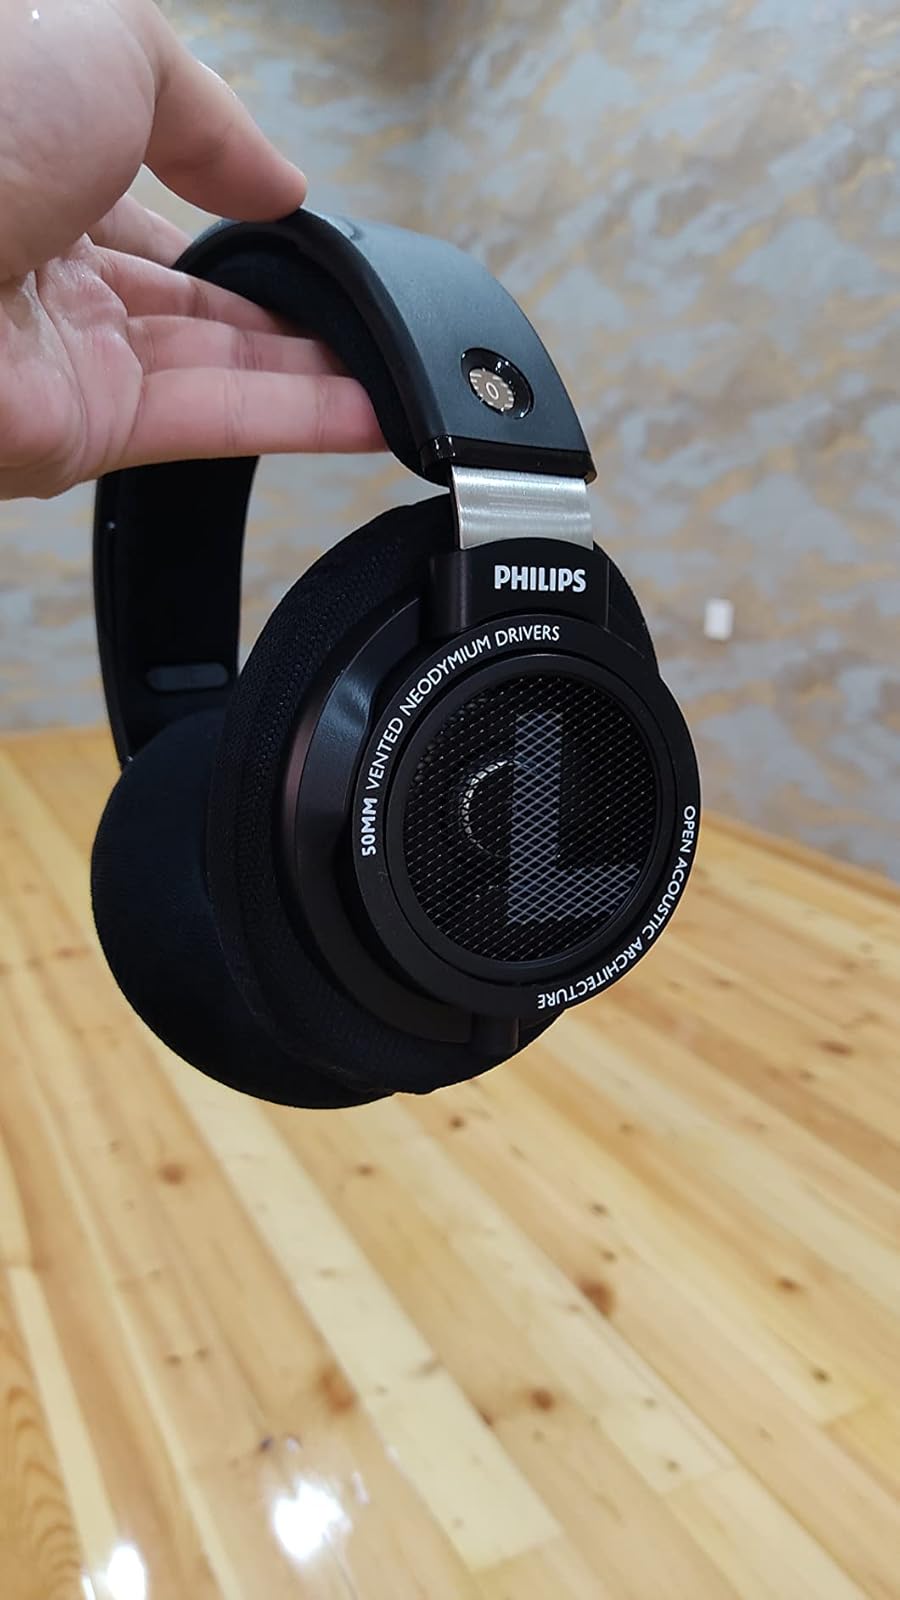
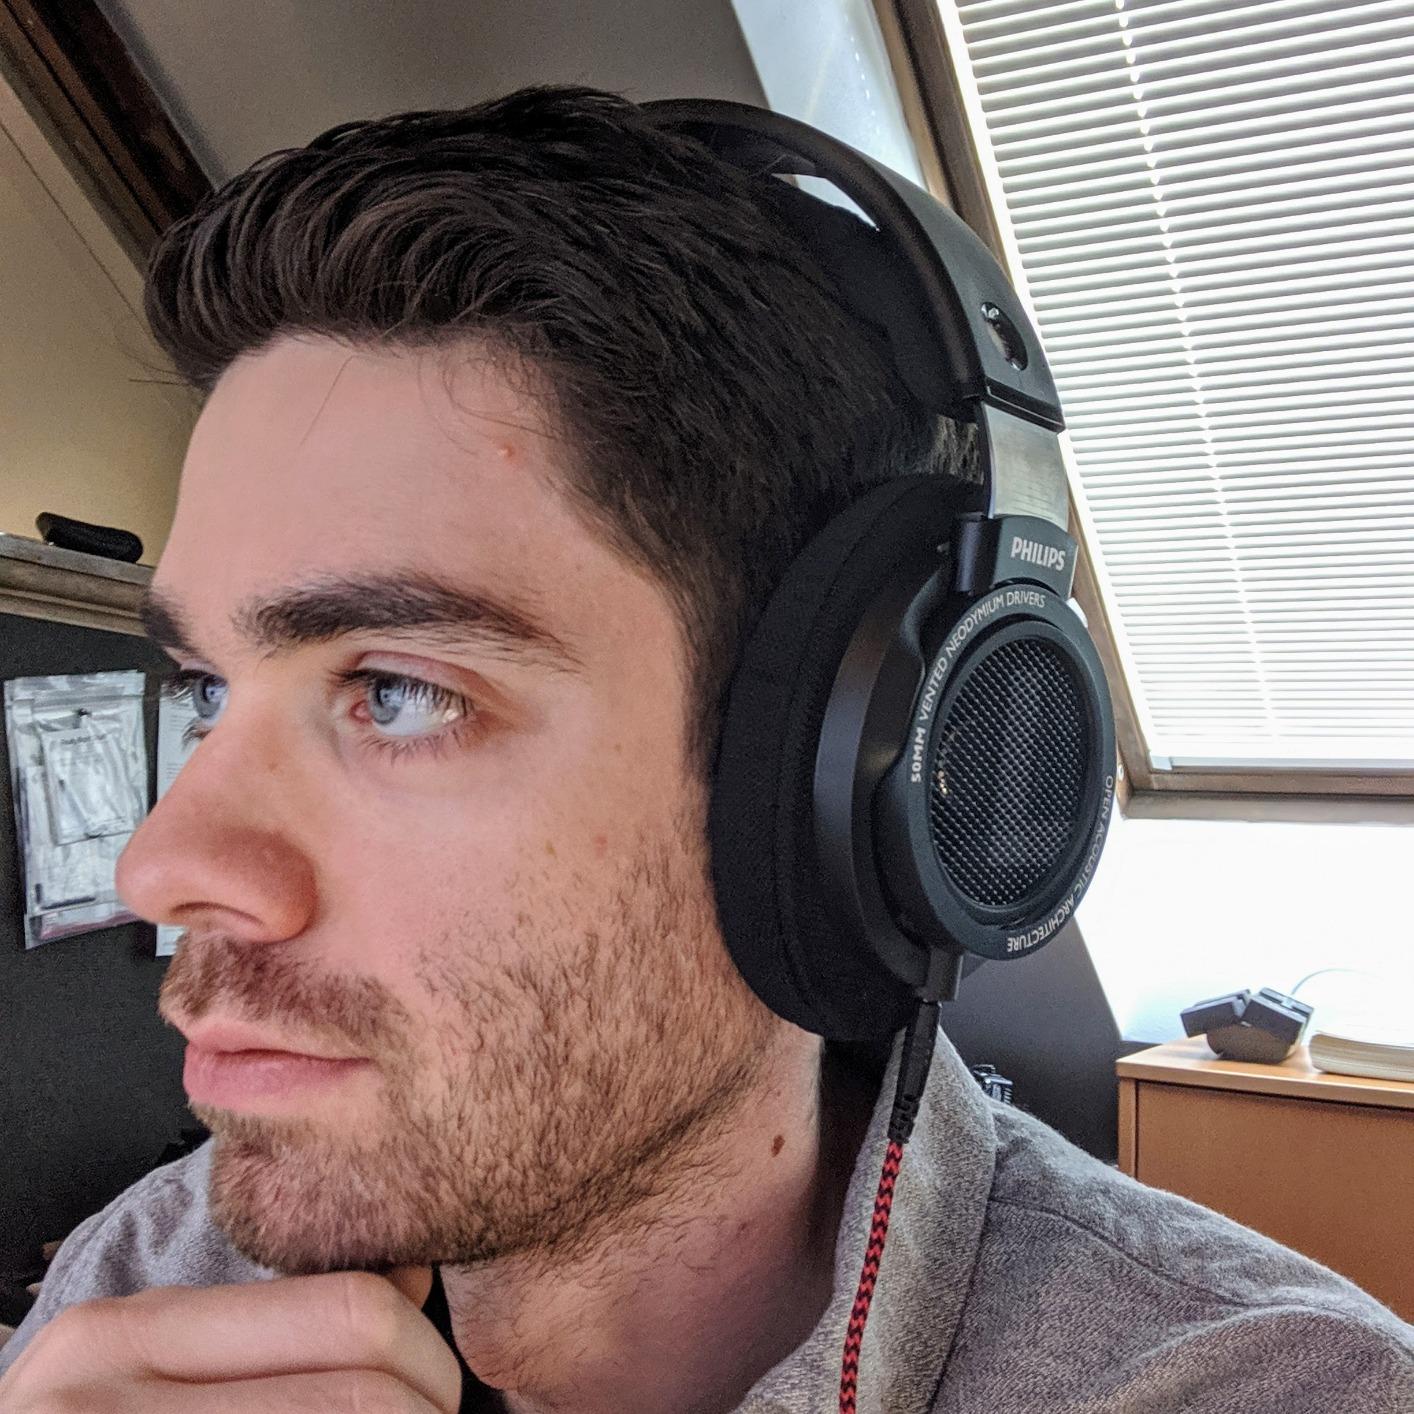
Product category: headphones
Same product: yes